Elmira Alembekova

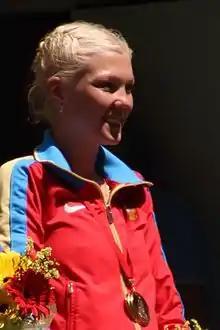
Elmira Alembekova (2015)

Elmira Shamilevna Alembekova (Tatar Latin: "Elmira Şəmil qızı Əlimbeyova"; born 30 June 1990 in Saransk) is a Russian race walker. She won the gold medal in the 20 kilometres walk event at the 2014 European Championships in Athletics. She continues to be coached by Viktor Chegin, after he has been suspended for a lengthy series of performance-enhancing drug suspensions against many of his athletes.